Henry Ford Hospital (painting)

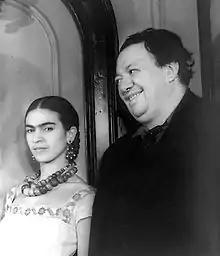
Frida Kahlo and Diego Rivera ~ 1932

Kahlo was 24 years old at the time of her summer 1932 pregnancy. Per Kahlo's biographer Hayden Herrera, on 26 May she wrote her friend and advisor Dr. Leo Eloesser that she was two months pregnant and had first gone to see Dr. Pratt at Henry Ford Hospital approximately a week prior. In the letter she itemized her doubts about her ability to deliver a healthy child, challenges with her schedule, her lack of family support, and Rivera's inability to parent. (Kahlo considered Rivera to be an infant of sorts, and painted him as such on at least one occasion.) Dr. Pratt gave Kahlo castor oil (a purgative known to induce uterine contractions) and quinine, which together was a formula for inducing miscarriage, i.e., a medical abortion. After approximately six days of mild spotting, she returned to Dr. Pratt. He told her she was still pregnant, that he thought she could and should stay pregnant, and that a Caesarean delivery was possible and would solve the problems that she foresaw with her pregnancy. Kahlo had written Dr. Eloesser about her ambivalence, seeking his direction about whether or not to pursue a surgical abortion (presumably dilation and curettage or dilation and evacuation). But after she sent the first letter, per Herrera, "Frida had decided against [a surgical] abortion, hoping against hope that Dr. Pratt was right."